Asahinagu

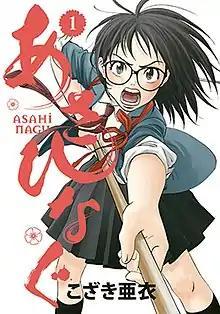
First "tankōbon" volume cover, featuring Asahi Tōjima

is a Japanese manga series written and illustrated by Ai Kozaki. It revolves around the life of a timid girl who joins a naginata club to improve herself. It was serialized in Shogakukan's "Big Comic Spirits" magazine from January 2011 to September 2020, with its chapters compiled into thirty-four "tankōbon" volumes.